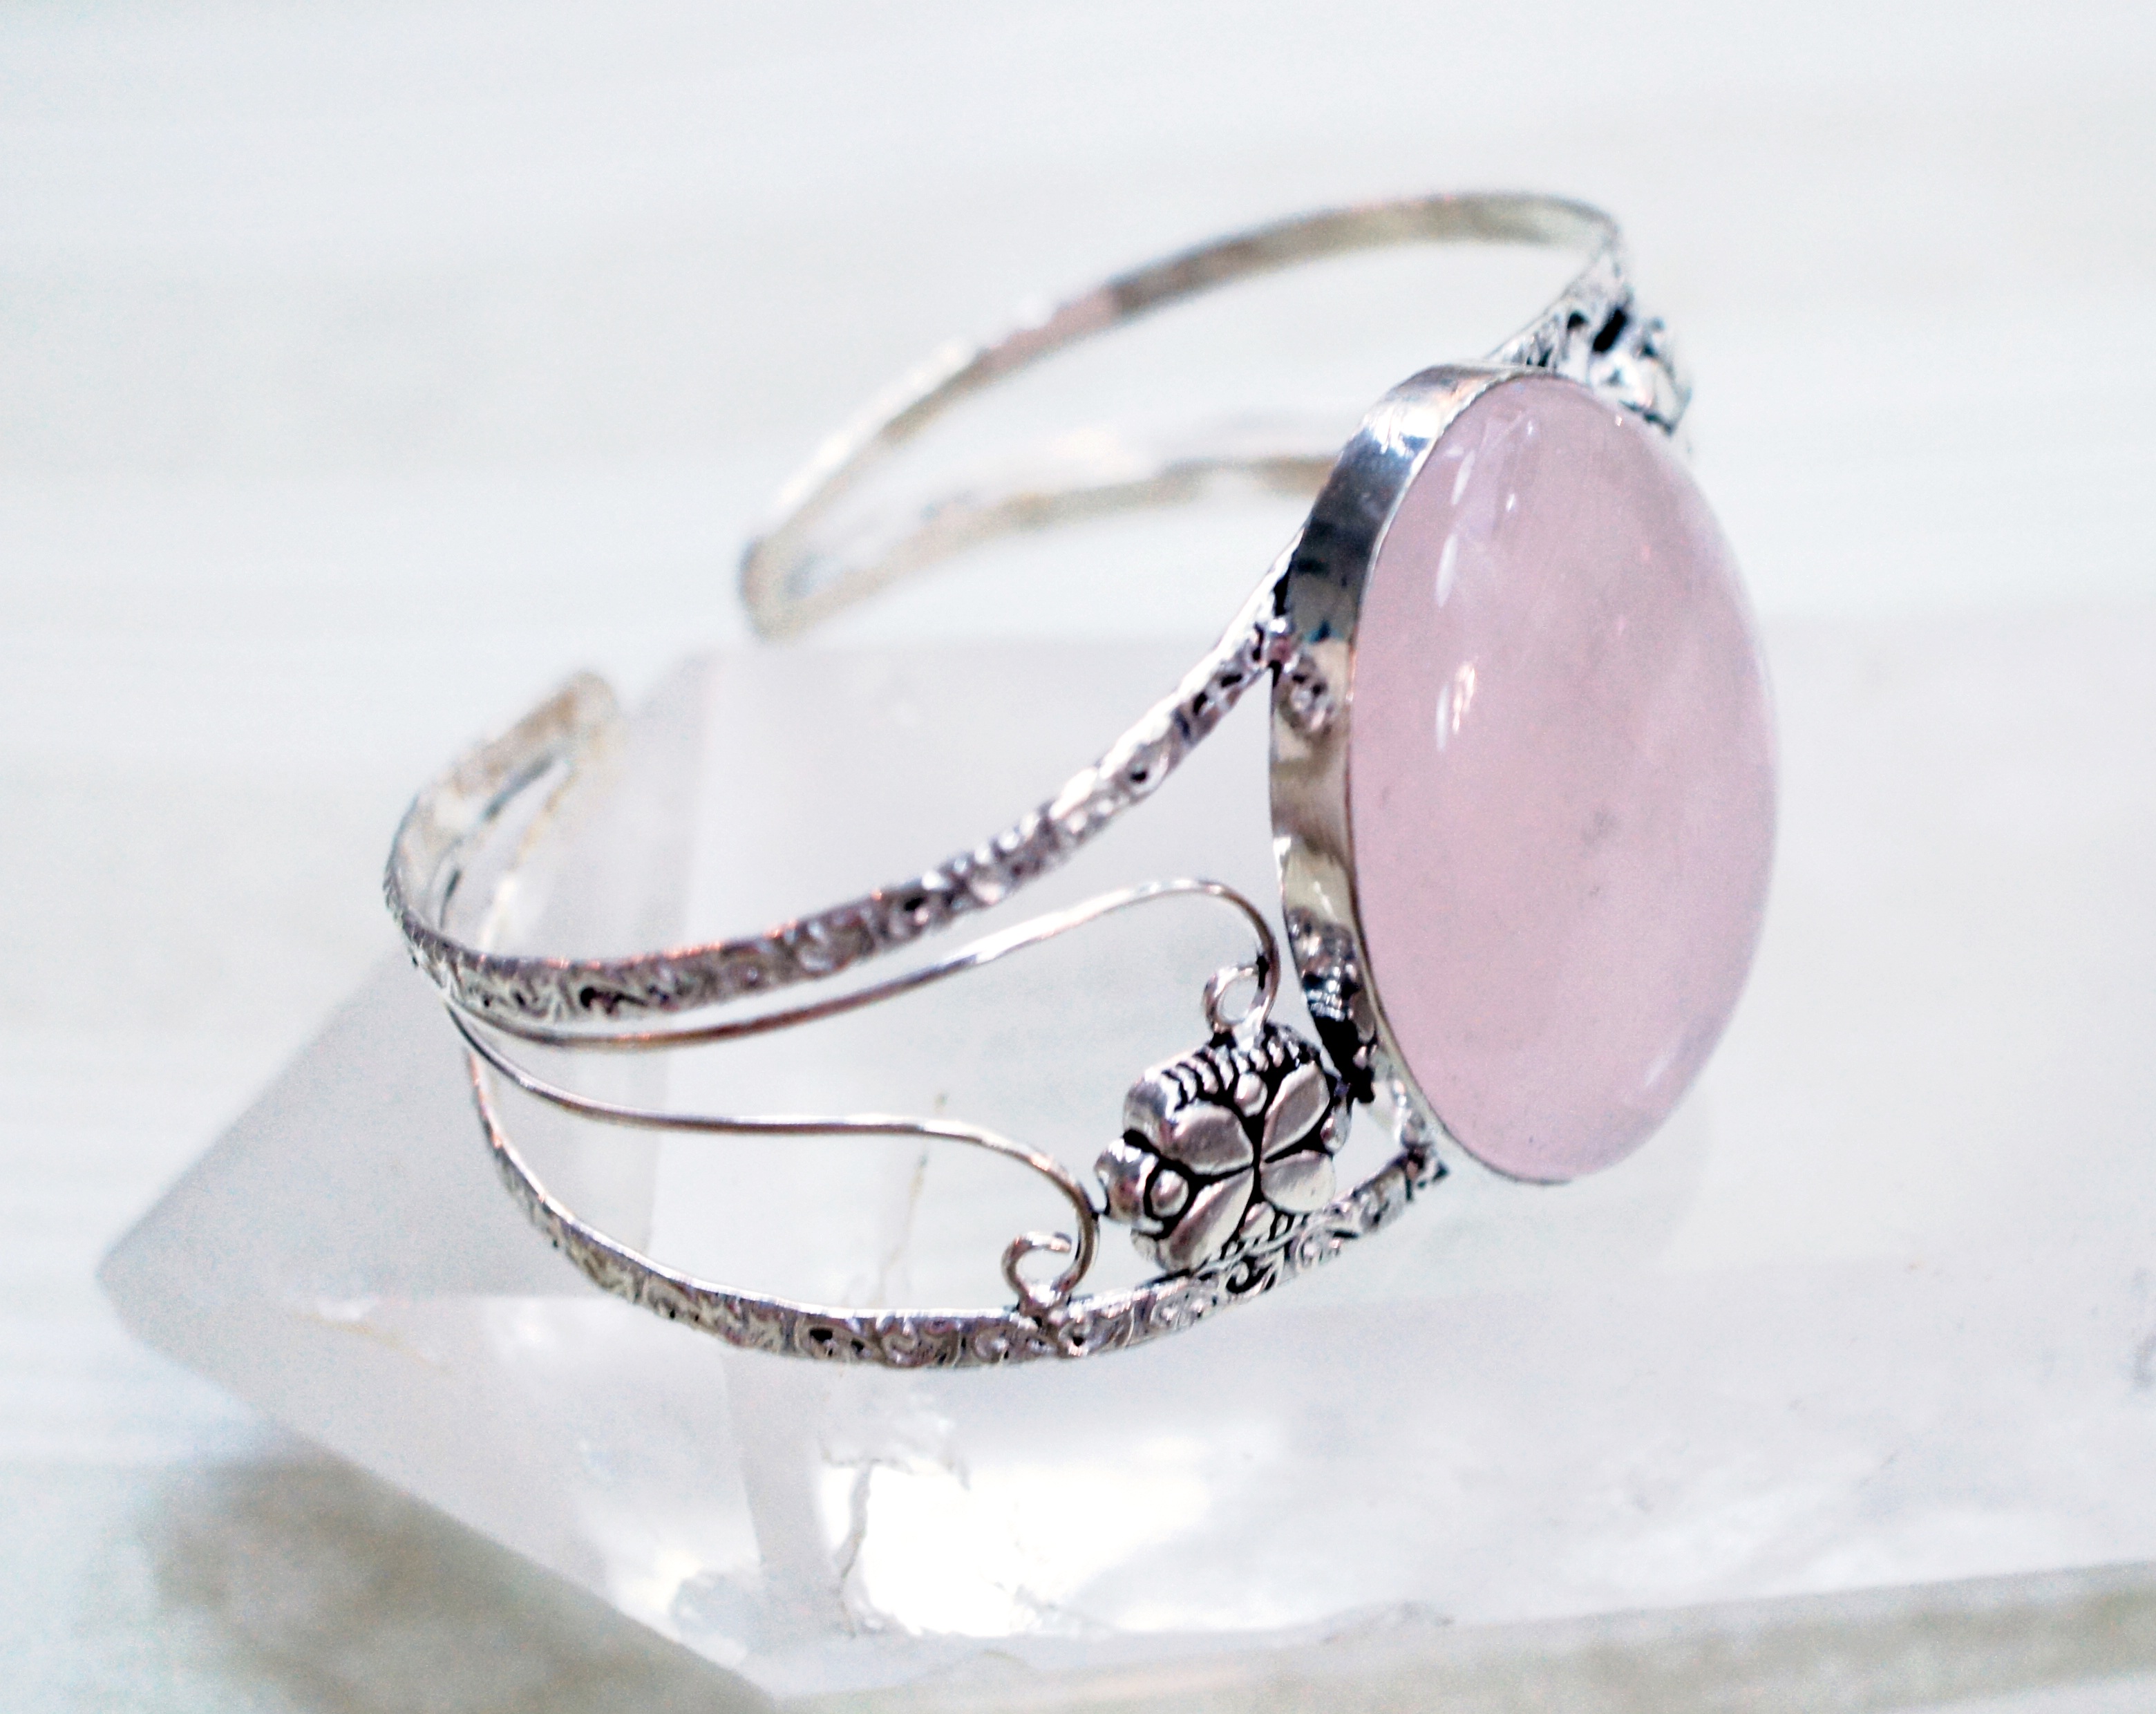
ring, stone, natural, fashion, pink, jewelry, bracelet, jewellery, jewel, silver, cuff, accessories, amethyst, crystal, setting, gemstone, mineral, quartz, semiprecious, bezel, rose quartz, gemstones, cabochon, fashion accessory